Murder of Karina Vetrano

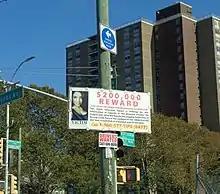
A reward poster for information on the case on Pennsylvania Avenue in nearby Starrett City, Brooklyn

On August 7, less than a week after Vetrano's murder, another New York City resident, 27-year-old Vanessa Marcotte, was found slain on a rural stretch of road in Princeton, Massachusetts. Marcotte was also killed during a run, and much of the news reporting on the crime compared it to Vetrano's murder. However, DNA and other evidence proved the murders were committed by different men. Vetrano and Marcotte's deaths have led to themes and discussions about the safety of women who exercise alone.